Salford West (UK Parliament constituency)

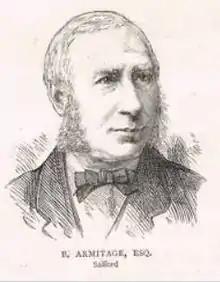
Armitage

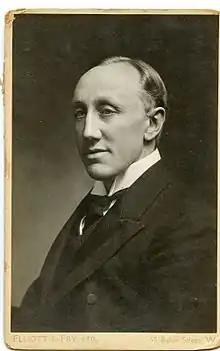
Mallet

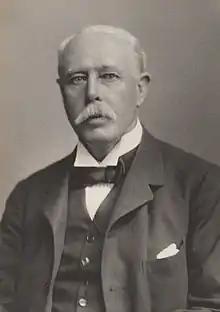
Sir Geo. Agnew

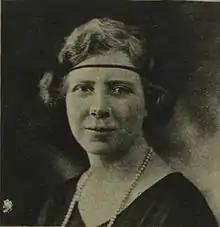
Mary Grant

Another General Election was required to take place before the end of 1915. The political parties had been making preparations for an election to take place and by the July 1914, the following candidates had been selected;